Murray's law

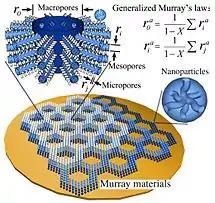

Materials that obey Murray's law at the microscale, known as Murray materials, are expected to have favorable flow characteristics, but their construction is difficult, because it requires tight control over pore size typically over a wide range of scales.